Thérèse Lessore

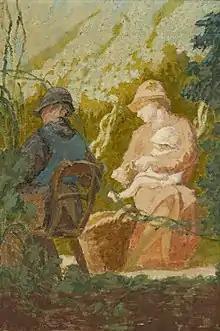
"The Days Work - Hop Picking", oil on canvas, Aberdeen Art Gallery

Thérèse Lessore (5 July 1884 – 10 December 1945) was a British artist who worked in oil and watercolour. She was a founder member of the London Group, and the third wife of Walter Sickert.